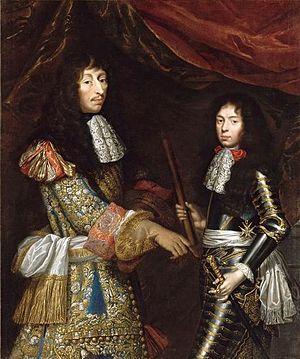
Louis de Bourbon, prince de Condé et son fils aîné Henri Jules de Bourbon, duc d'Enghien
Le Castel de la Colombière de Dijon en Bourgogne est un château du XVIIᵉ siècle associé à l'origine au parc de la Colombière de 33 hectares. Il héberge depuis 1948 le centre équestre « l’Étrier de Bourgogne ».